Ryan Shazier

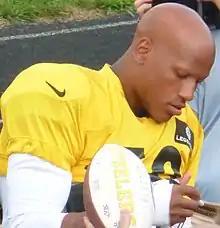
Shazier signing autographs in 2014

Ryan Dean Shazier (born September 6, 1992) is an American professional coach and former football linebacker who is the current offensive assistant coach for the Pittsburgh Steelers of the National Football League (NFL). He played college football for the Ohio State Buckeyes and was selected by the Steelers in the first round of the 2014 NFL draft.